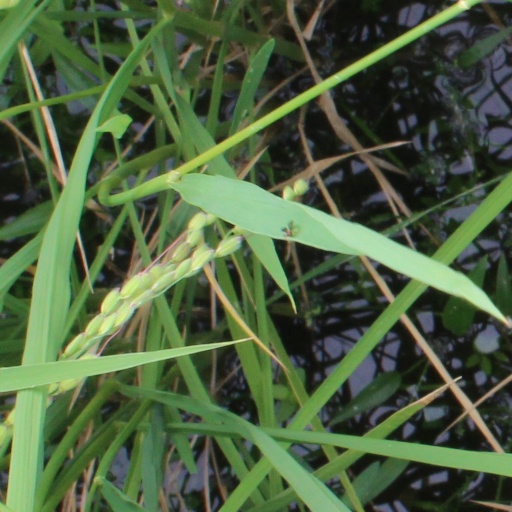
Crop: rice